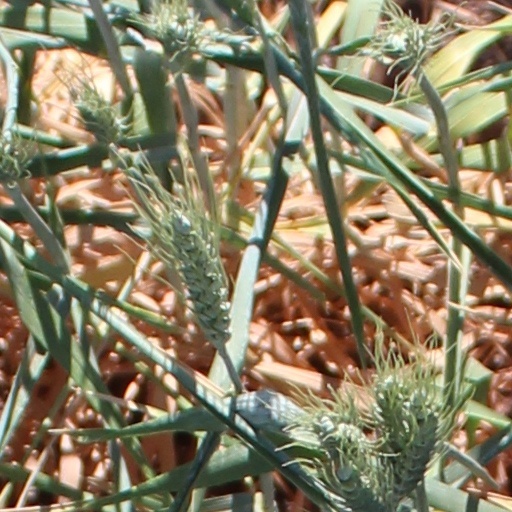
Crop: wheat